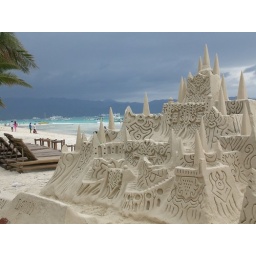
Man-made sand castle in Boracay